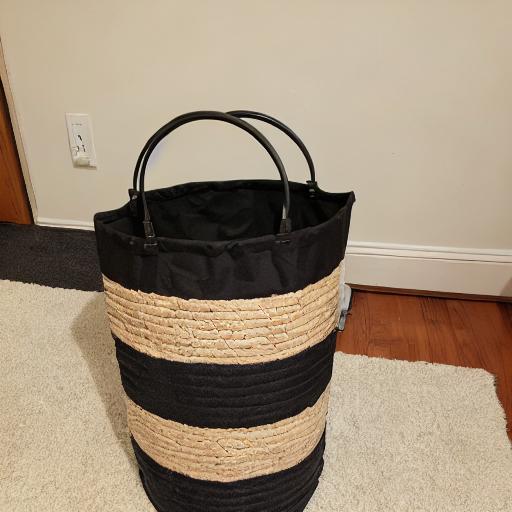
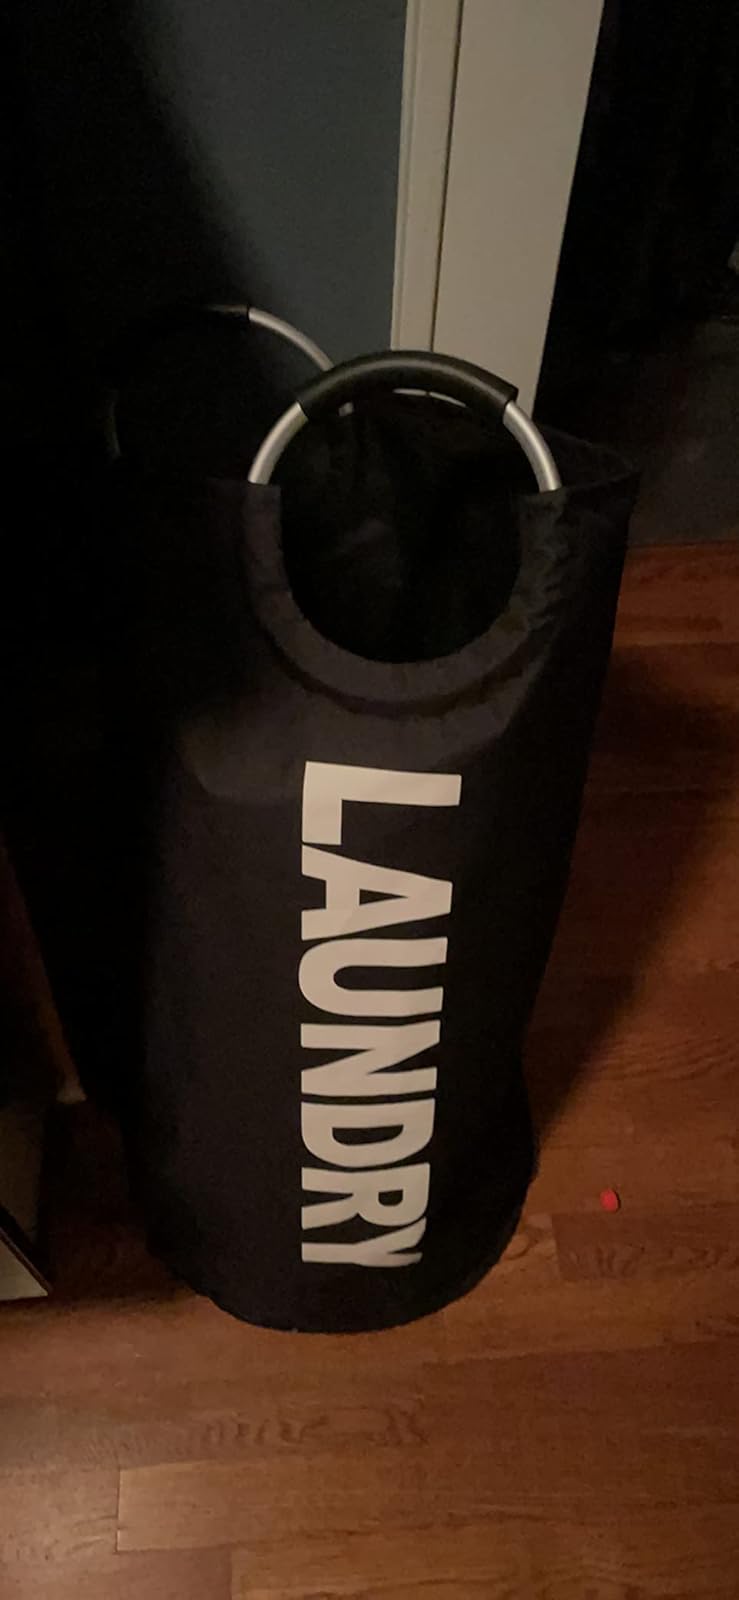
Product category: items_hamper
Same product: no